Economy of Paris

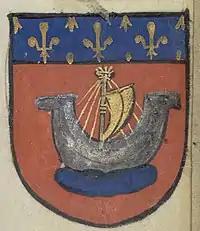
The Coat of Arms of the league of Paris river merchants in the Middle Ages became the emblem of the city of Paris.

Commerce was also a major source of the wealth and influence of Paris in the Middle Ages. In 1121, during the reign of Louis VI, the King accorded to the league of boatmen of Paris a fee of sixty centimes for each boatload of wine which arrived in the city during the harvest. In 1170, Louis VII extended the privileges of the river merchants even further; only the boatmen of Paris were allowed to conduct commerce on the river between the bridge of Mantes and the two bridges of Paris.